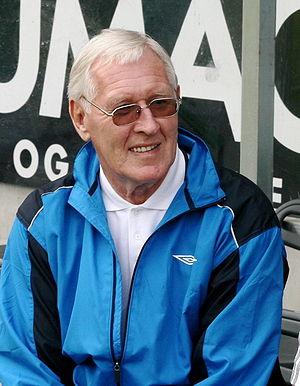
Anthony Knapp né le 13 octobre 1936 à Newstead, dans le Nottinghamshire est un footballeur anglais, ayant évolué au poste de défenseur dans les championnats anglais durant les années 1960 et devenu entraîneur à l'issue de sa carrière. Il a dirigé de nombreux clubs, surtout dans les pays nordiques ainsi que la sélection islandaise, où, avec 40 matchs, il est l'un des sélectionneurs avec le plus de rencontres effectuées sur le banc.